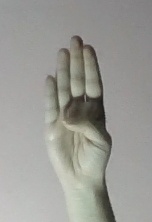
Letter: kaaf